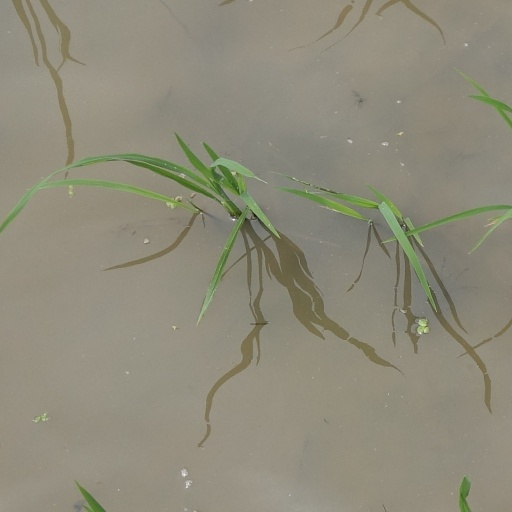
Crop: rice